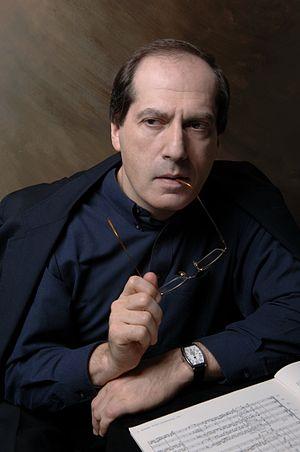
Pavel Leonidovitch Kogan est un violoniste et chef d'orchestre russe qui dirige actuellement le Moscow State Symphony Orchestra.